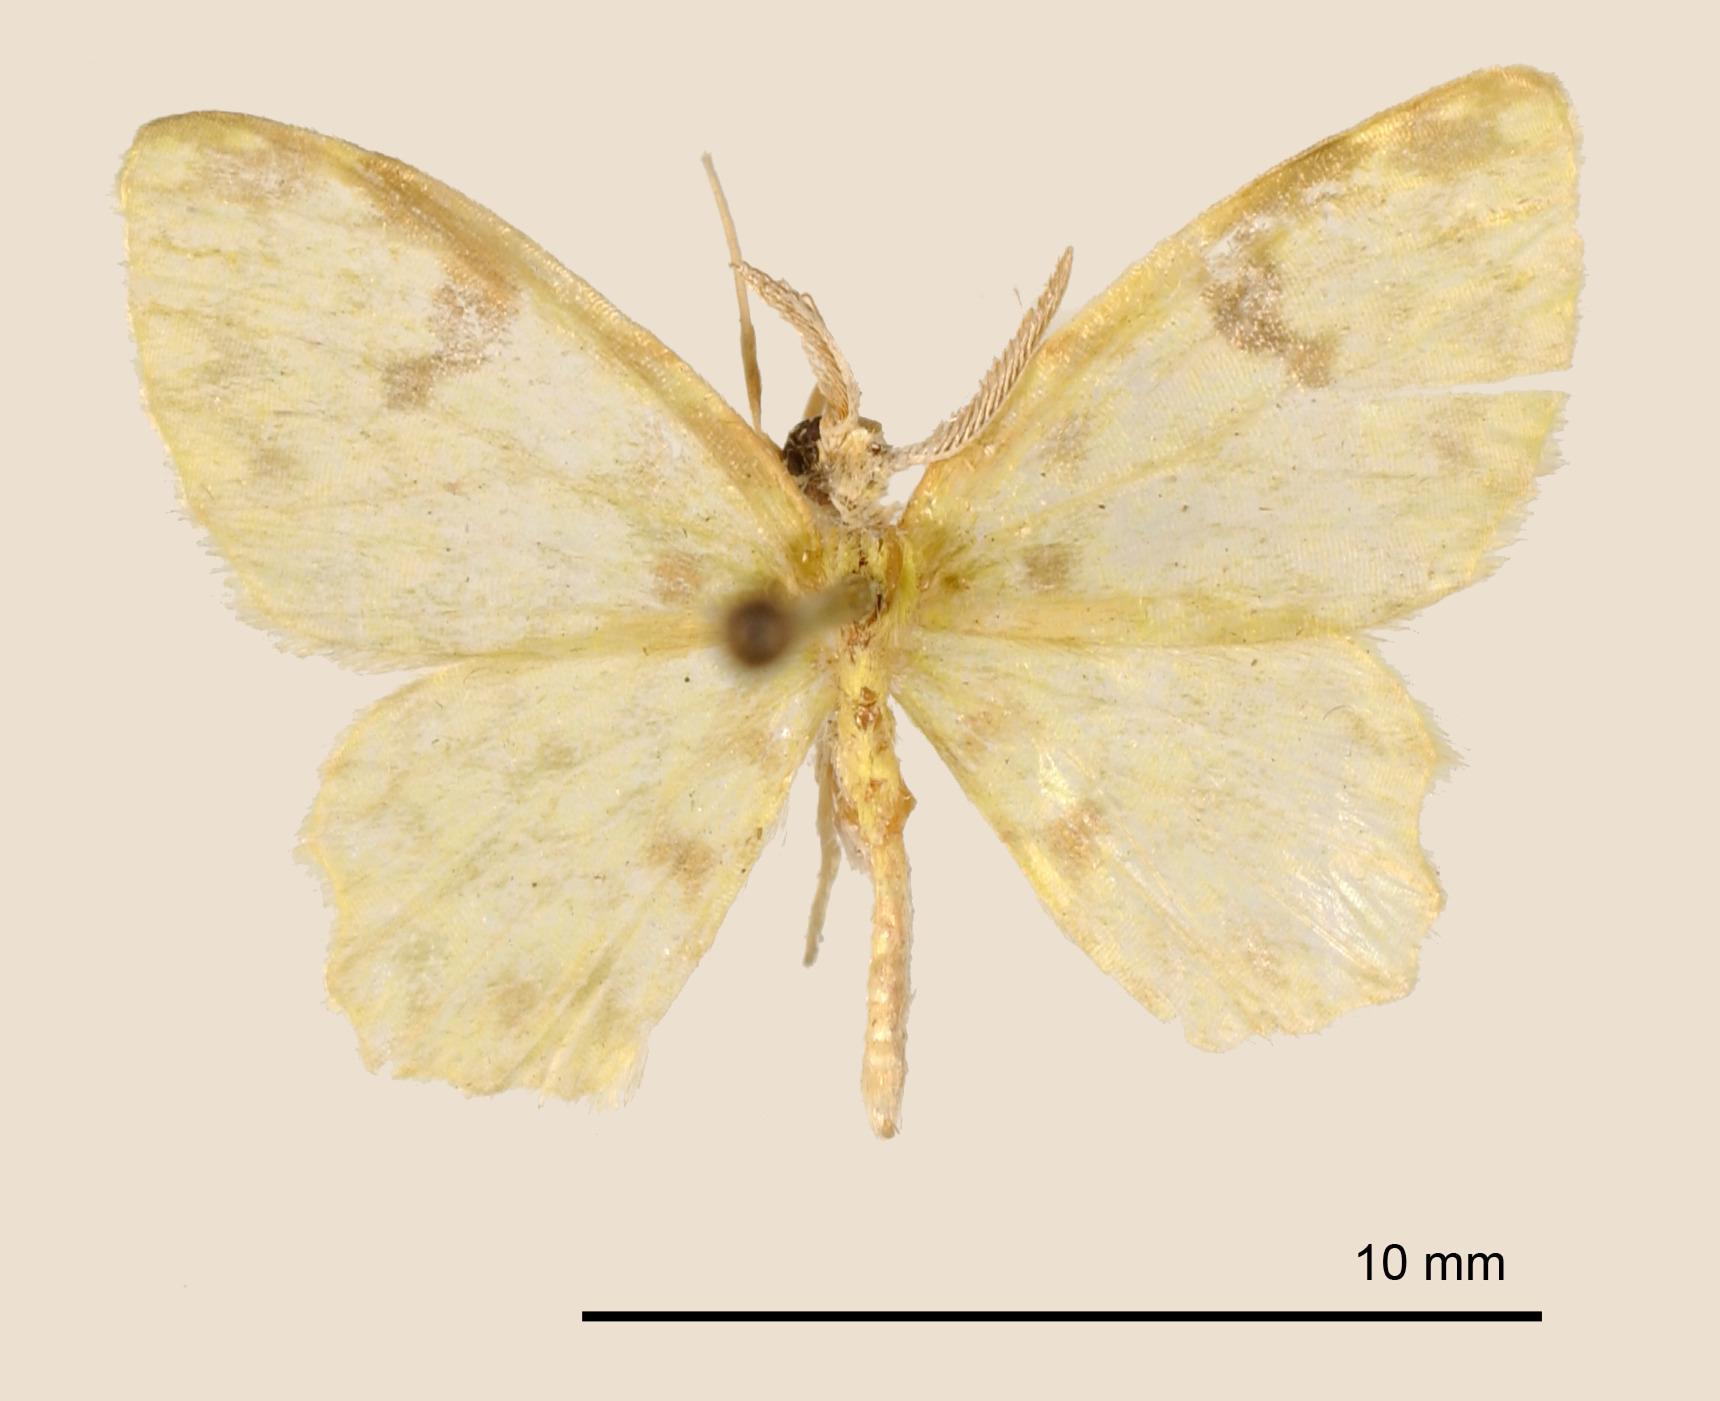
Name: Hydata opella
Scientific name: Hydata opella Dognin, 1923
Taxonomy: Animalia, Arthropoda, Insecta, Lepidoptera, Geometridae, Geometrinae
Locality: Rio Songo, Unknown, Bolivia